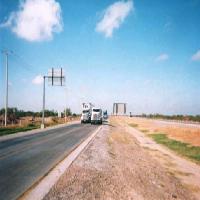
Weather: sun or clear